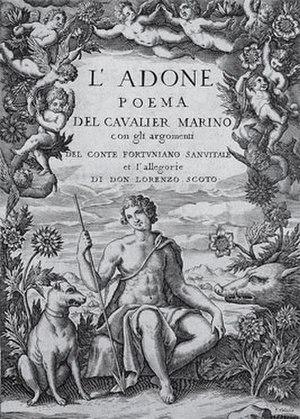
La littérature italienne naît avec les œuvres poétiques écrites en diverses langues régionales de l'Italie et qui se développent aux environs du XIᵉ siècle. Au XIIIᵉ siècle seulement débute la tradition littéraire en langue italienne, c'est-à-dire dans le dialecte toscan, de Florence, Pise et Sienne, qui s'est imposé et enrichi, sous l'influence et les apports romans, principalement de la langue d'oc et de la langue d'oïl, même si certains considèrent le Cantique des créatures de saint François d'Assise, écrit dans le dialecte italien de l'Ombrie autour de 1220, comme le premier document littéraire italien.